Chamberlin Springs

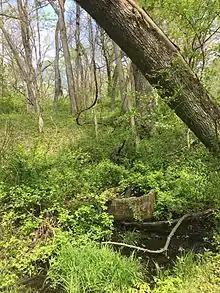
A cistern at the Chamberlin Springs site, potentially where the water was bottled in the late 1800s.

Chamberlin Springs is a former recreational site outside of Beloit, Wisconsin, United States, that is now property of Beloit College. Started by Thomas Chrowder Chamberlin, a graduate of Beloit College in 1866, and his brother, John Chamberlin. Chamberlin Springs was originally a spring water business run by the Iodo-Magnesian Spring Company. Water from the spring was bottled up and sold for $7.00 "per barrel of 40 gallon, including package." The water from Chamberlin Springs was said to have healing properties, and was endorsed by several prominent community members from Beloit, including Beloit College's first President Aaron Lucius Chapin. The Iodo-Magnesian Springs, as they were originally called, attracted people from all across the Midwest, not just Beloit or Wisconsin as a whole. Chamberlin Springs is now a property of Beloit College and is used by students for geological, anthropological, and ecological research.